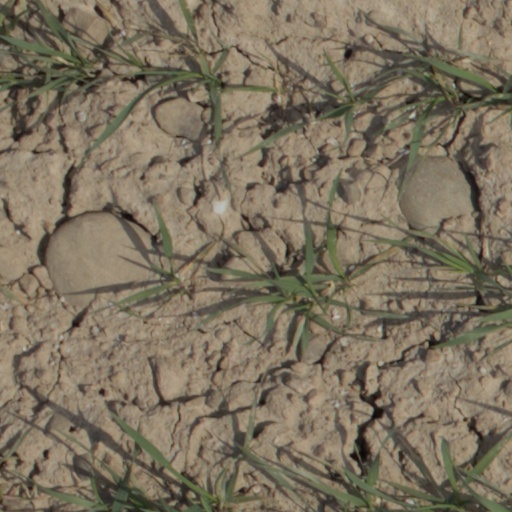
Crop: wheat